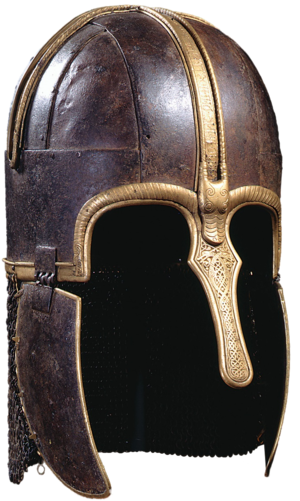
Le casque Pioneer ou casque de Wollaston est un casque anglo-saxon du VIIᵉ siècle.